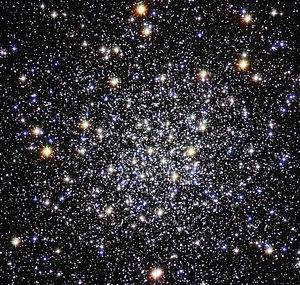
Voici une liste non exhaustive d'amas stellaires, classée par ordre alphabétique de constellations.
Les objets de Messier sont une liste d'objets astronomiques catalogués par l'astronome français Charles Messier dans son Catalogue des Nébuleuses et des Amas d'Étoiles, publiée en 1771, puis étendue dans sa dernière édition en 1966.